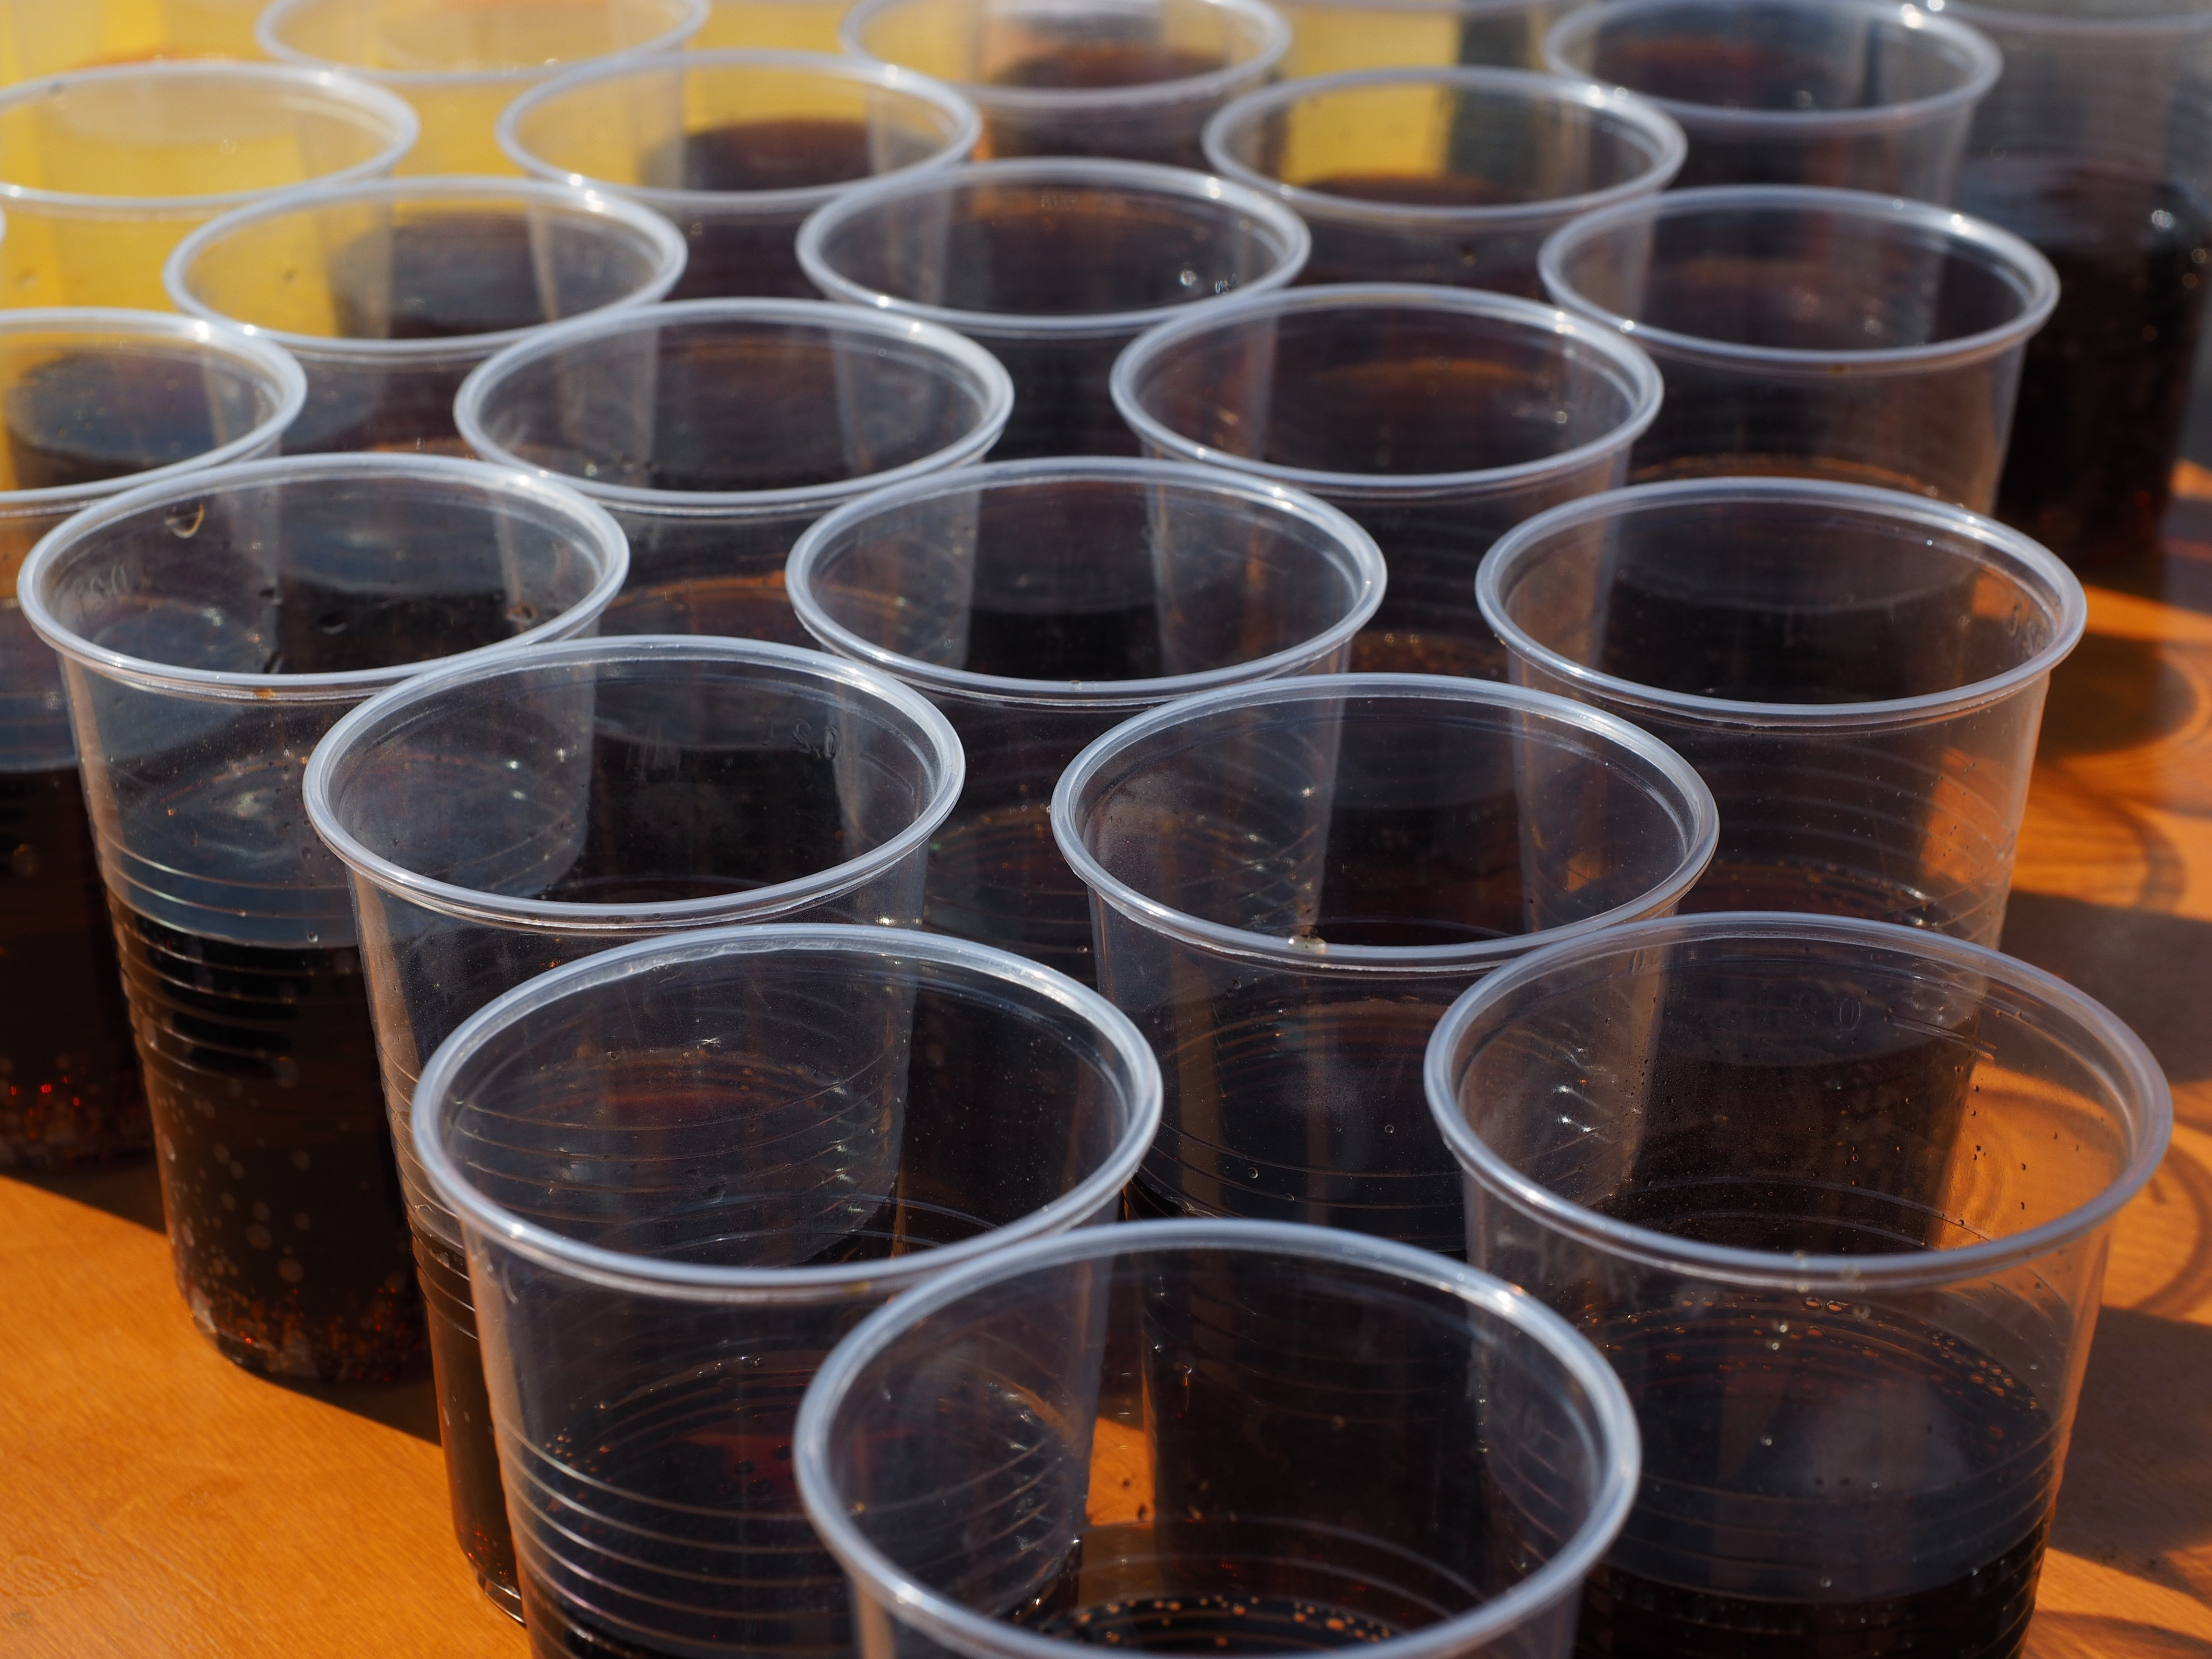
food, drink, energy, minerals, shape, vitamins, beverages, ice tea, isotonic, man made object, isotonic drink, isostar, energy supplier, sports drink